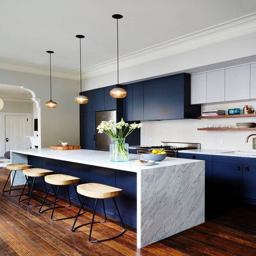
shop domino for the top brands in home decor and be inspired by celebrity homes and famous interior designers .